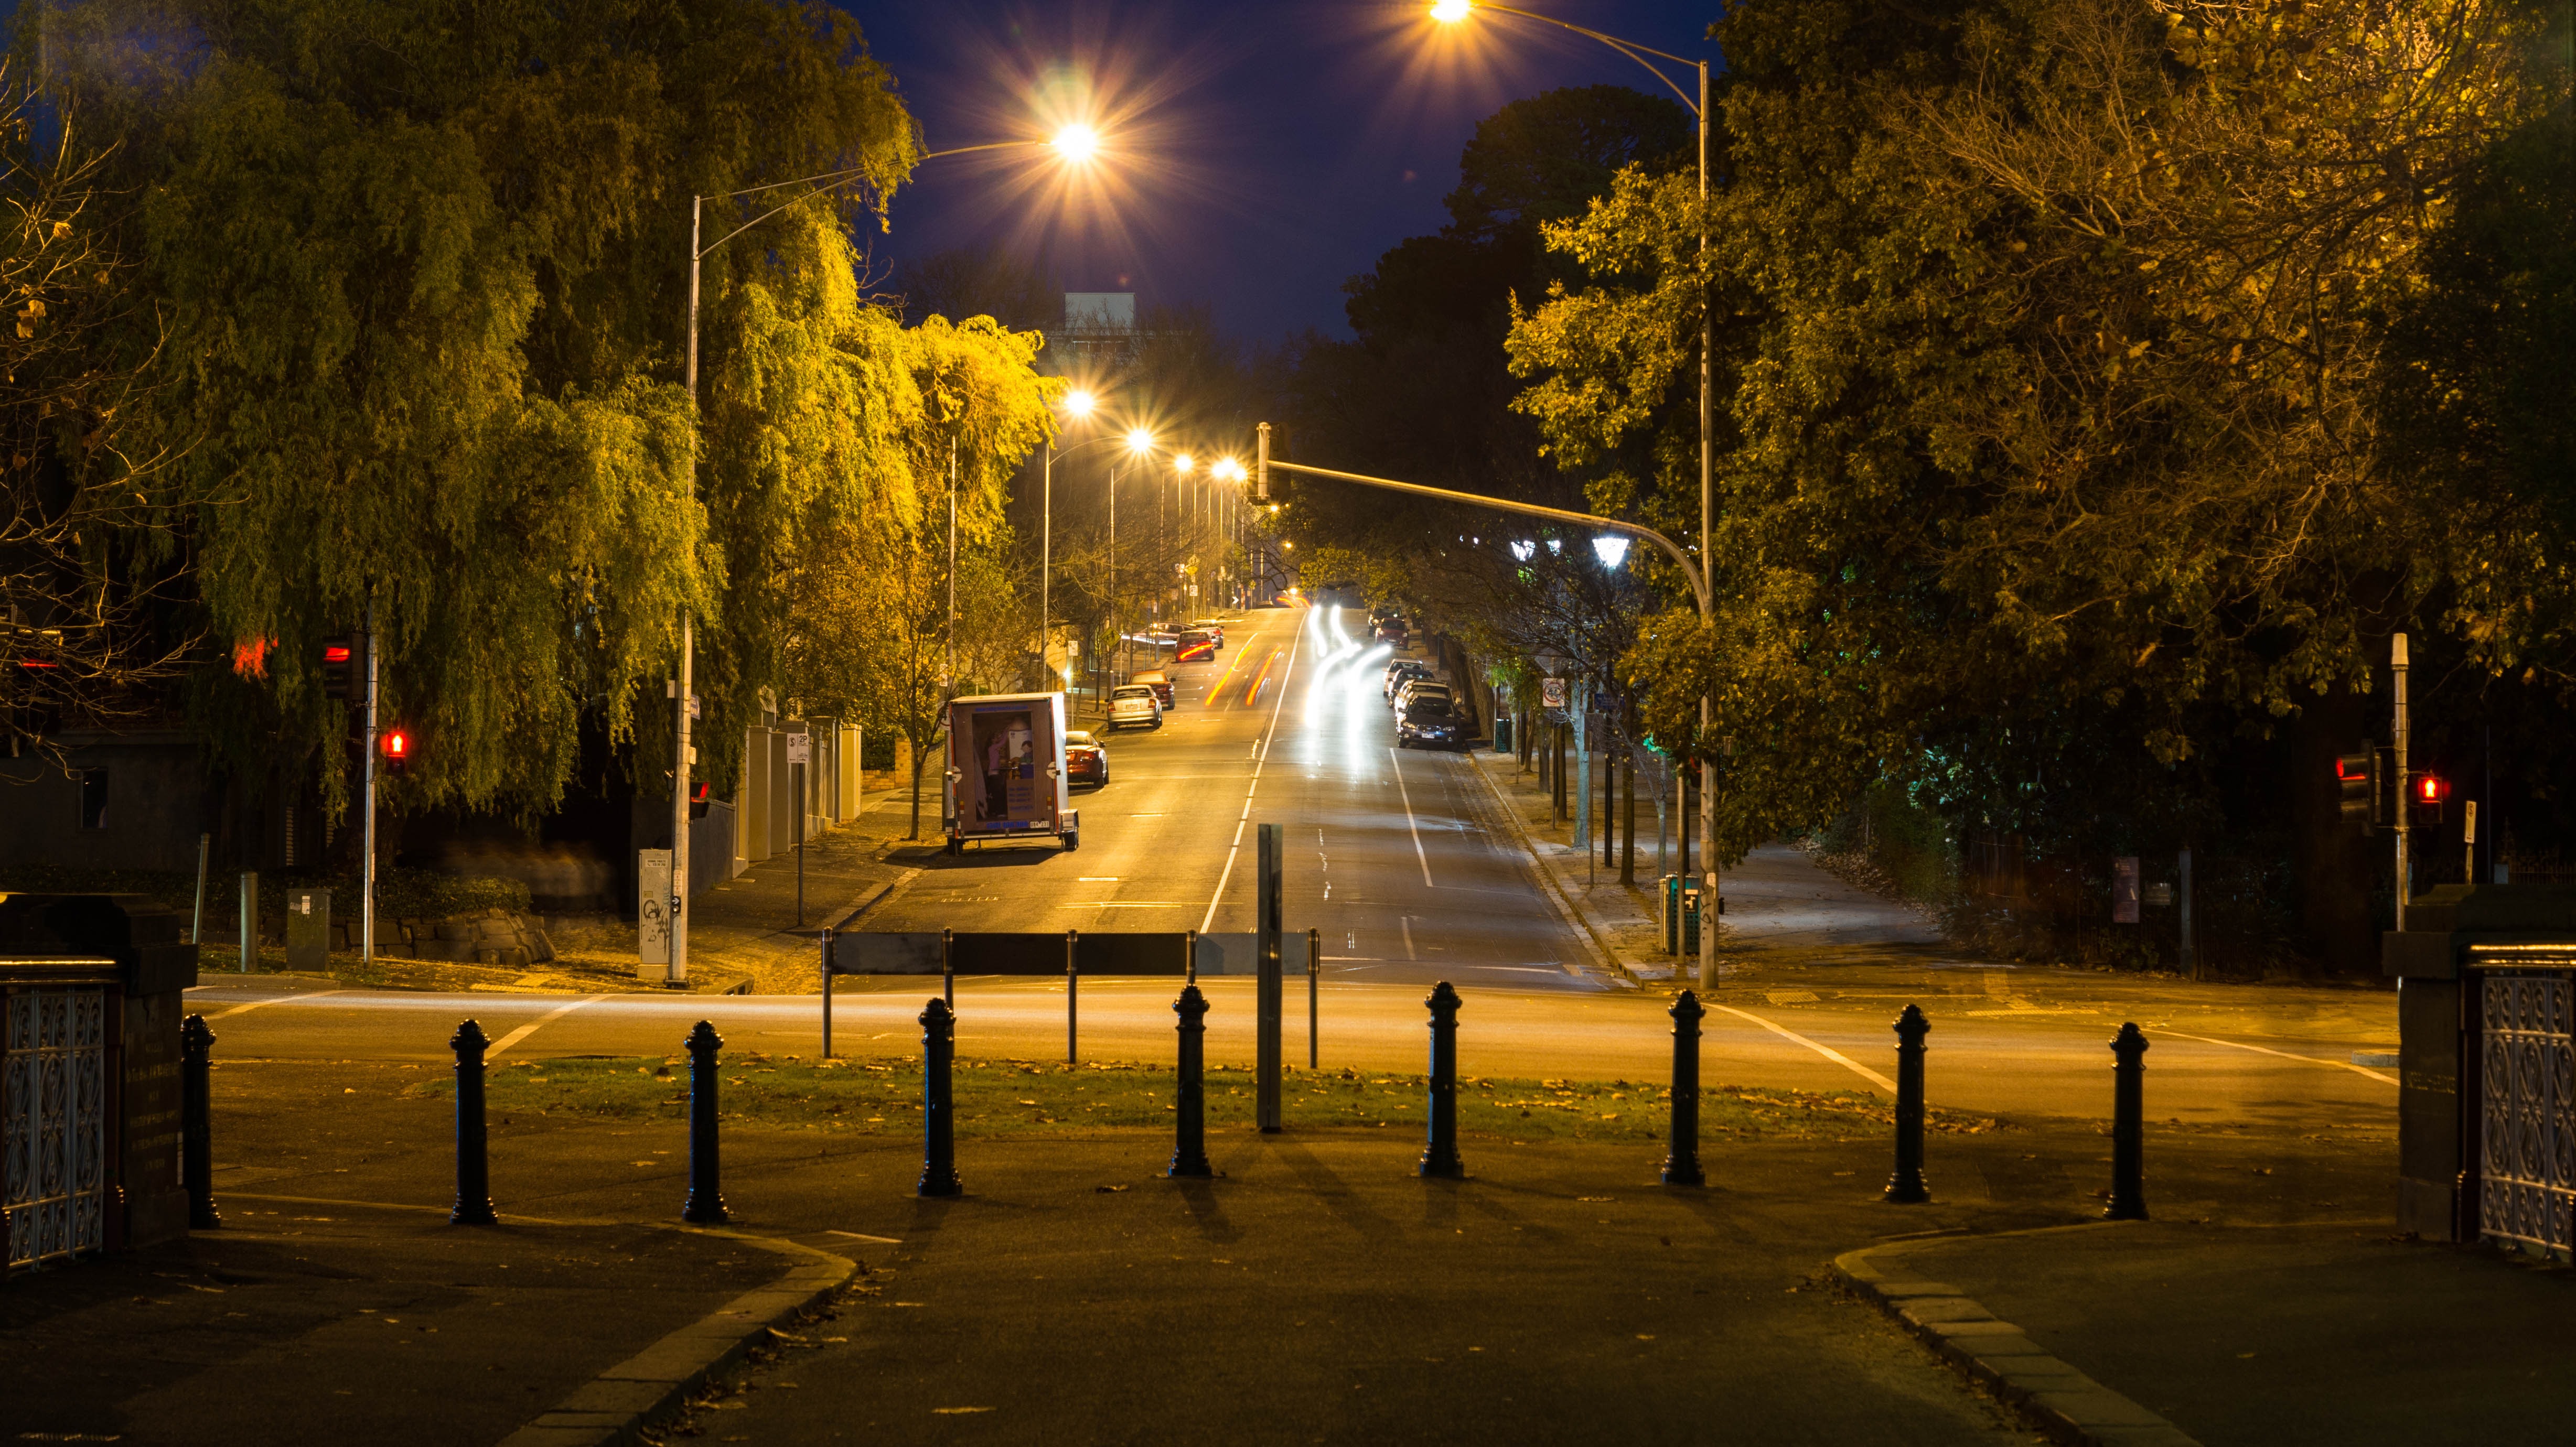
tree, light, sunset, road, street, night, sunlight, morning, city, urban, cityscape, dusk, evening, reflection, autumn, darkness, street light, city street, lighting, illuminated, australia, lights, melbourne, metropolis, city at night, city night, urban area